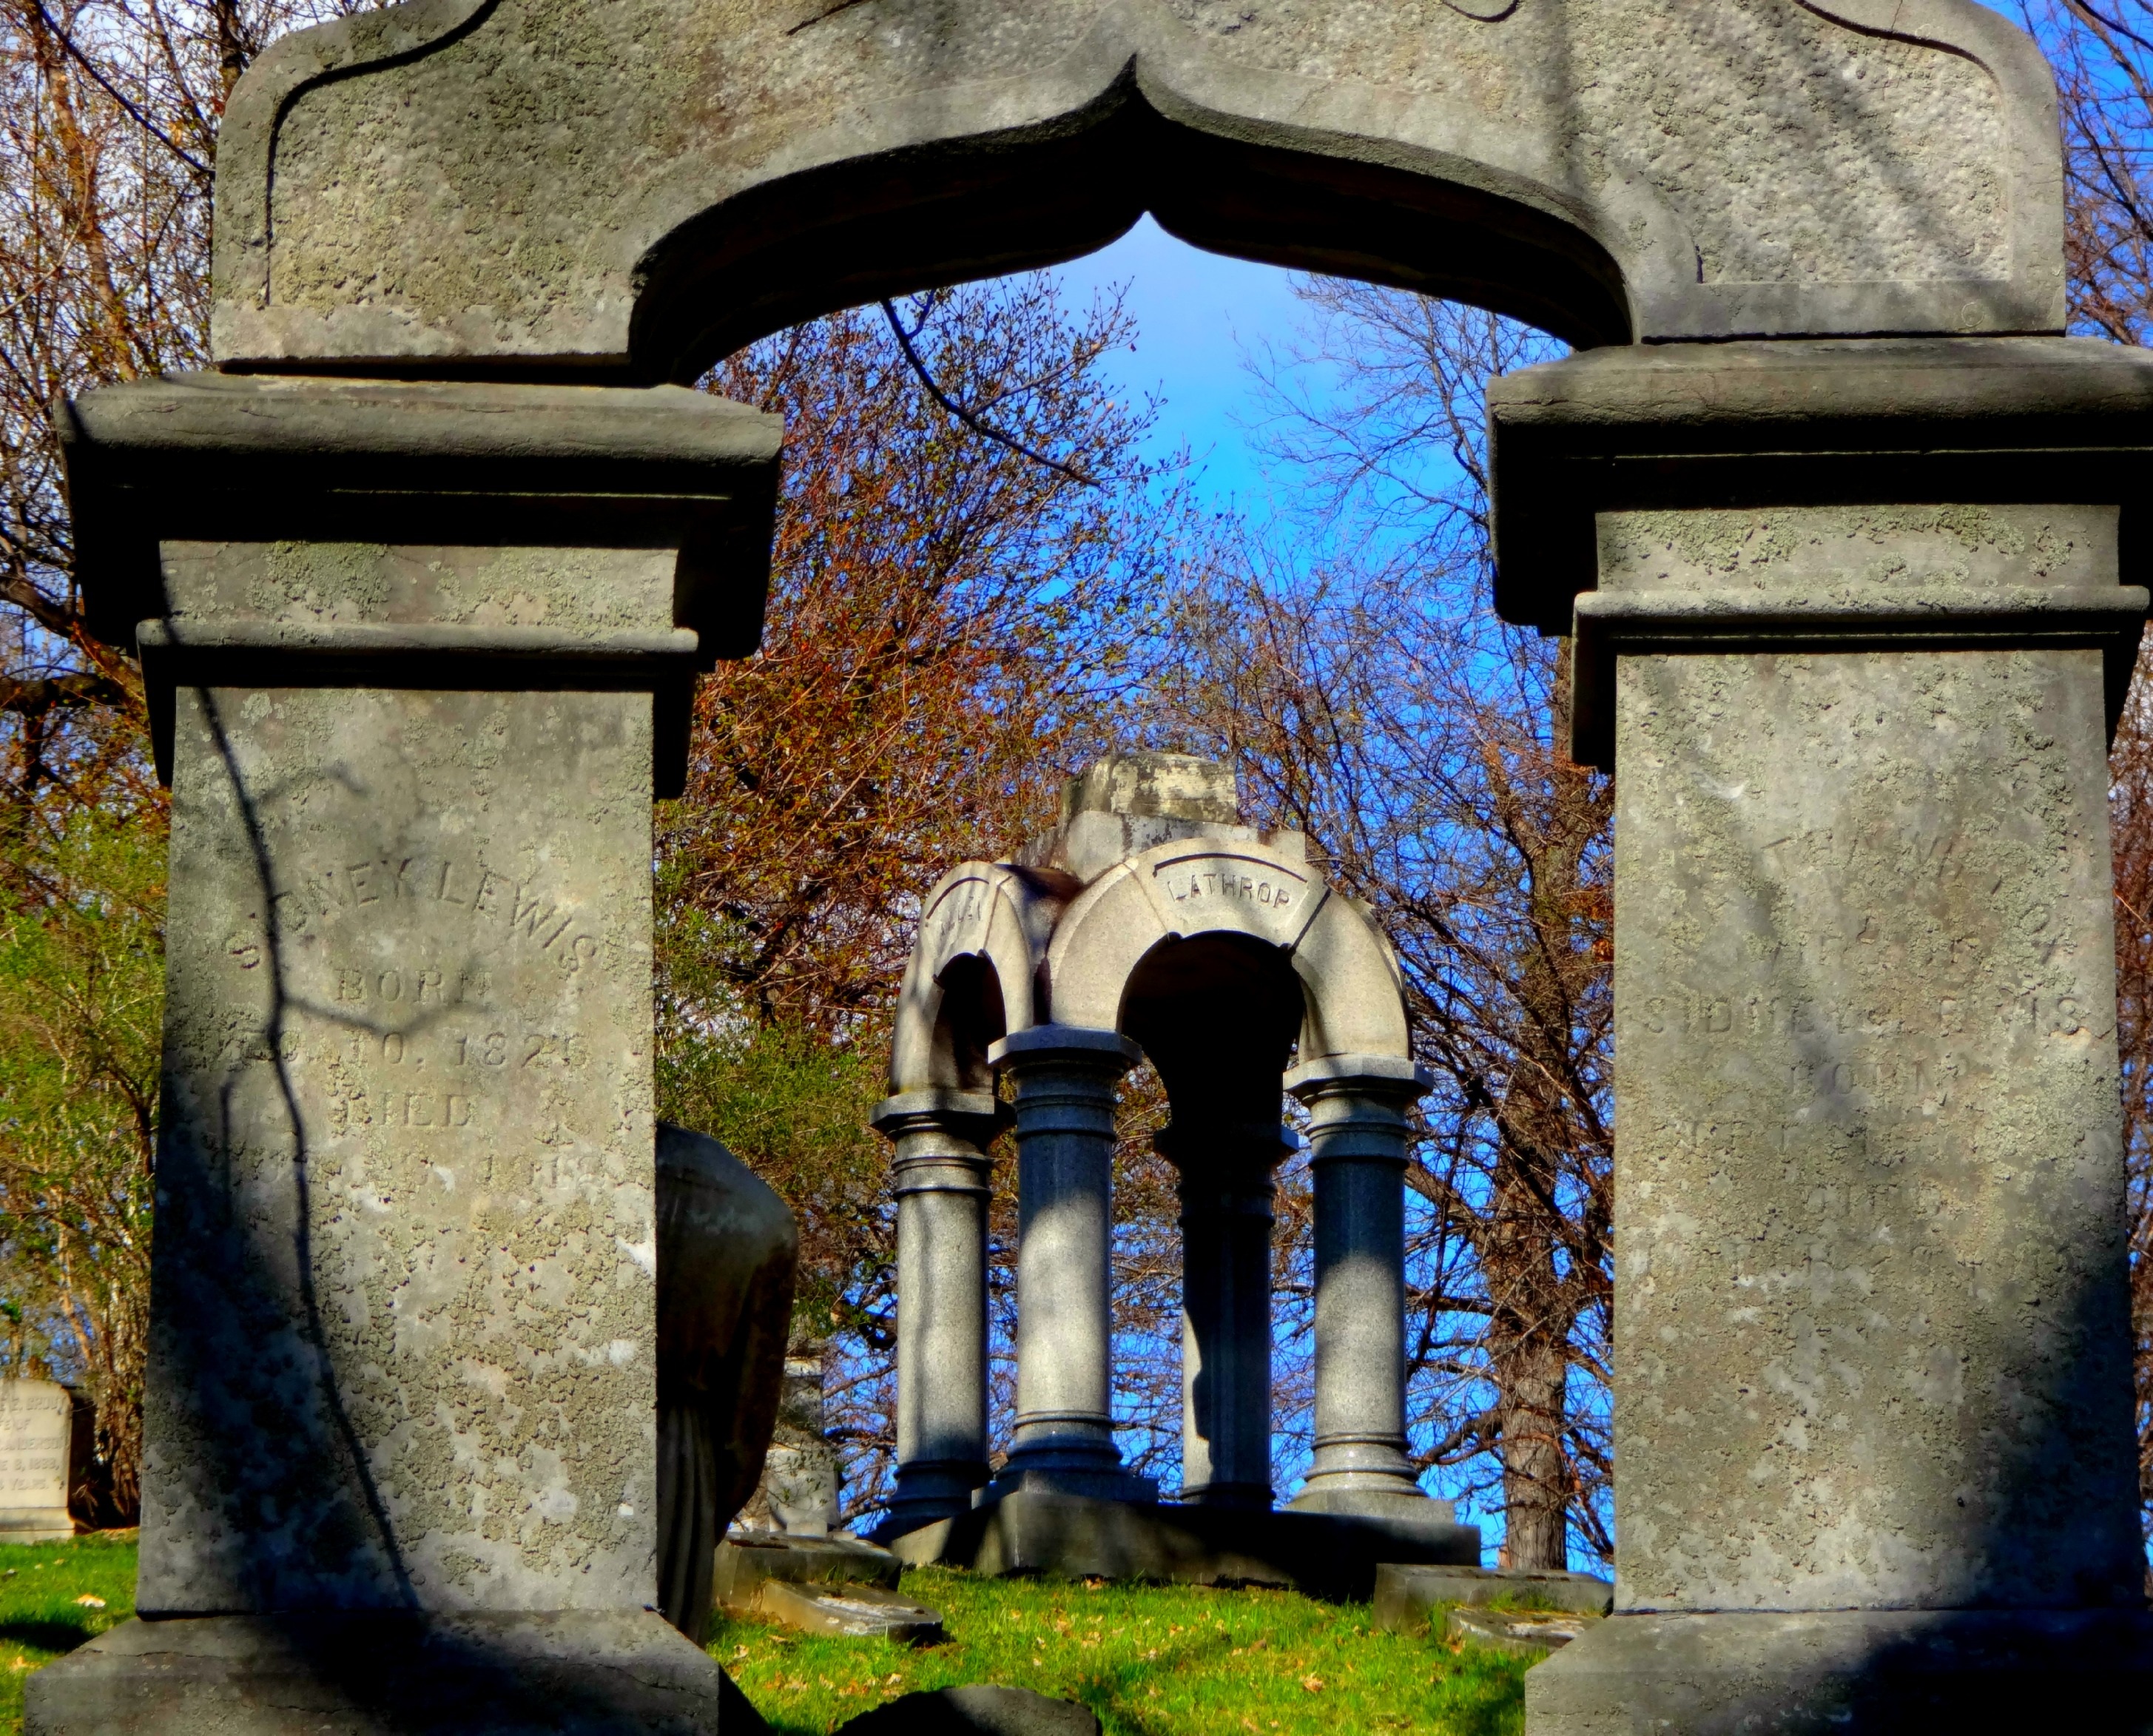
landscape, tree, nature, forest, vintage, window, old, spooky, monument, foliage, arch, mystery, color, autumn, blue, chapel, cemetery, dead, tombstone, death, outdoors, grave, woods, graveyard, art, scary, fear, mysterious, temple, shrine, creepy, victorian, eerie, forest landscape